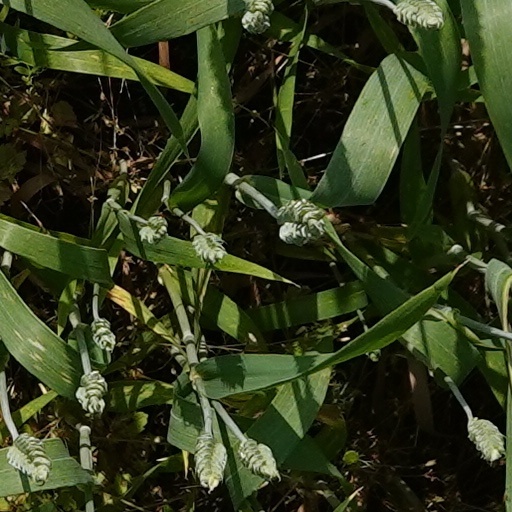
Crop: wheat